Grimtooth's Traps Too

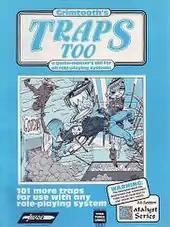

Grimtooth's Traps Too is a 1982 role-playing game supplement published by Flying Buffalo's Blade division.